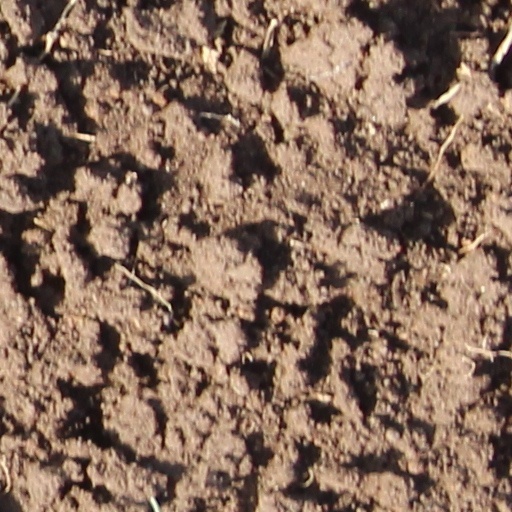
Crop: wheat